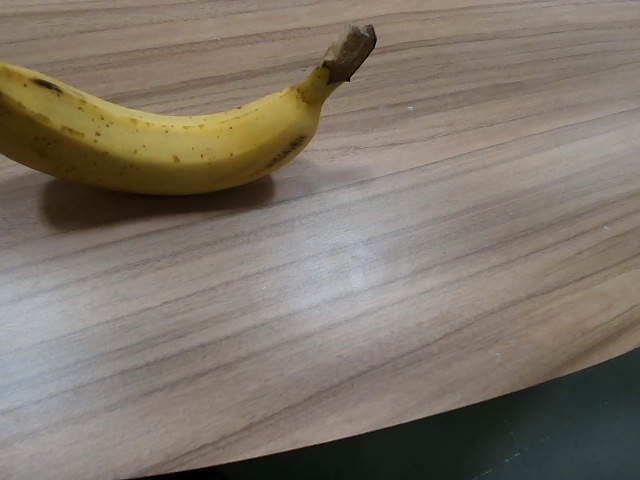
Label: Ripe_Banana